Cuautla, Morelos

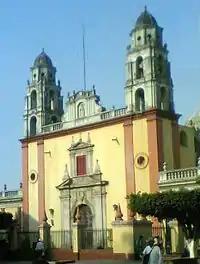
La Iglesia de Santiago ApostolThe Church of the Apostle James

The dominant religion in Cuautla is Roman Catholicism. There are 22 registered churches in the municipal area.